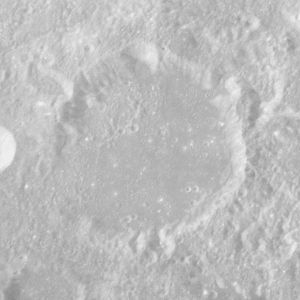
Cannon (månekrater)
Cannon er et nedslagskrater på Månen. Det befinder sig på Månens forside, nær den øst-nordøstlige rand og er opkaldt efter den amerikanske astronom Annie J. Cannon.